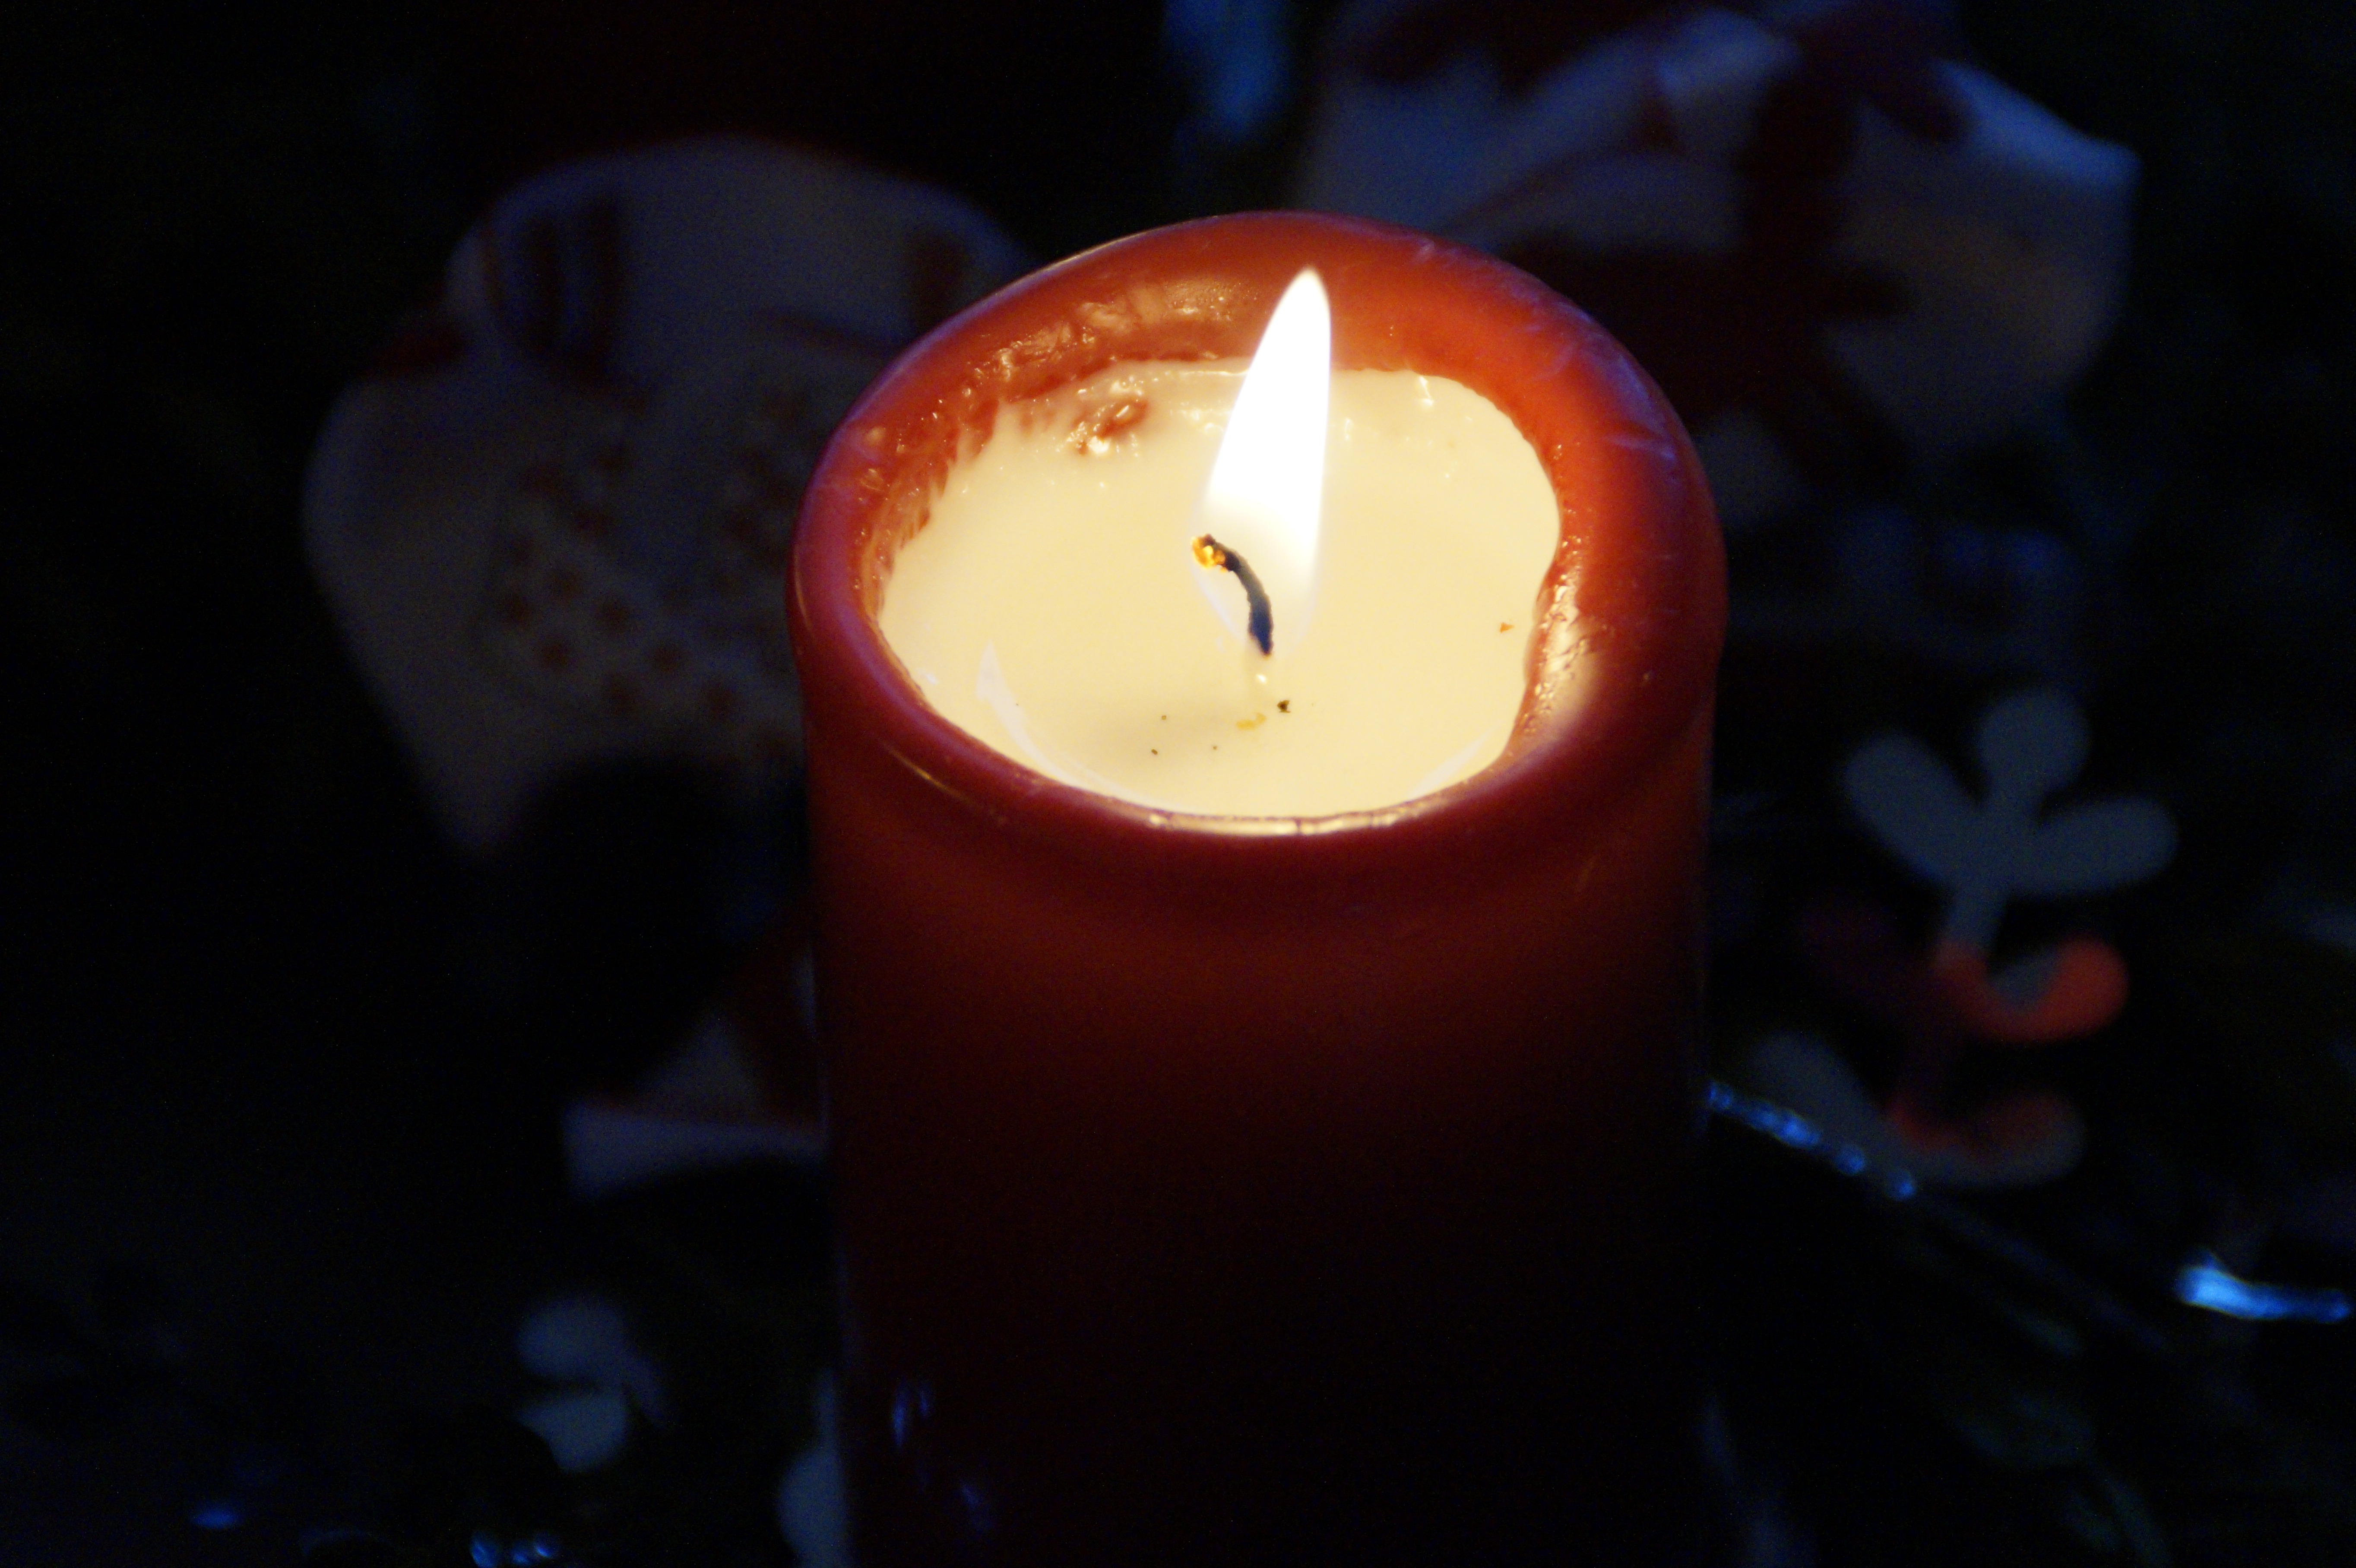
light, night, red, flame, cozy, darkness, candle, lighting, decor, burn, arrangement, advent, christmas time, quiet, candlelight, candle flame, advent wreath, christmas jewelry, macro photography, burns